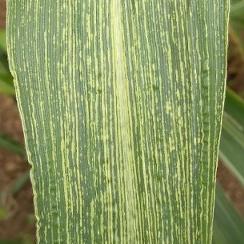
Crop: Maize
Condition: stripe-d